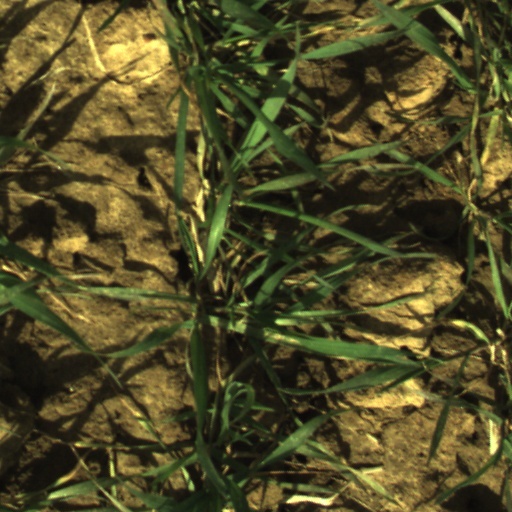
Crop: wheat